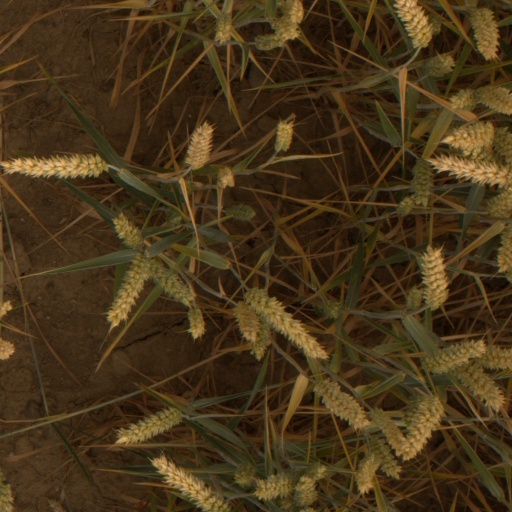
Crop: wheat